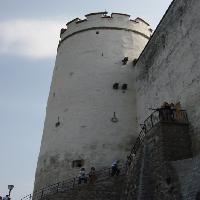
Weather: cloudy or overcast